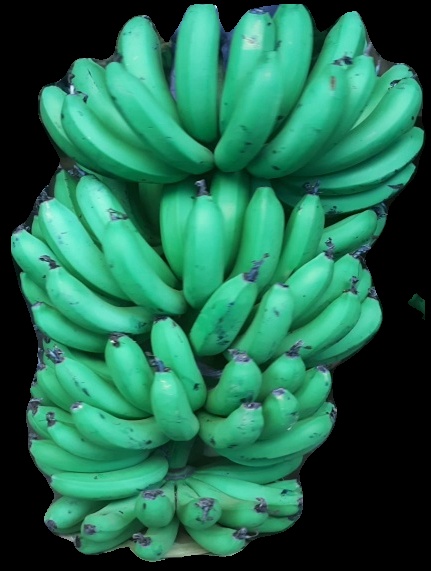
Variety: pachbale
Grade: grade1